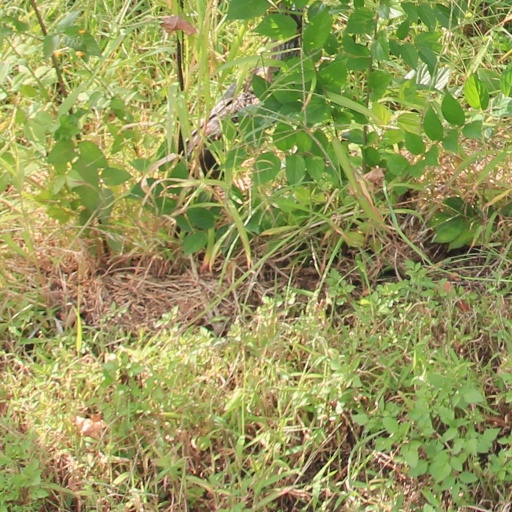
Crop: grape